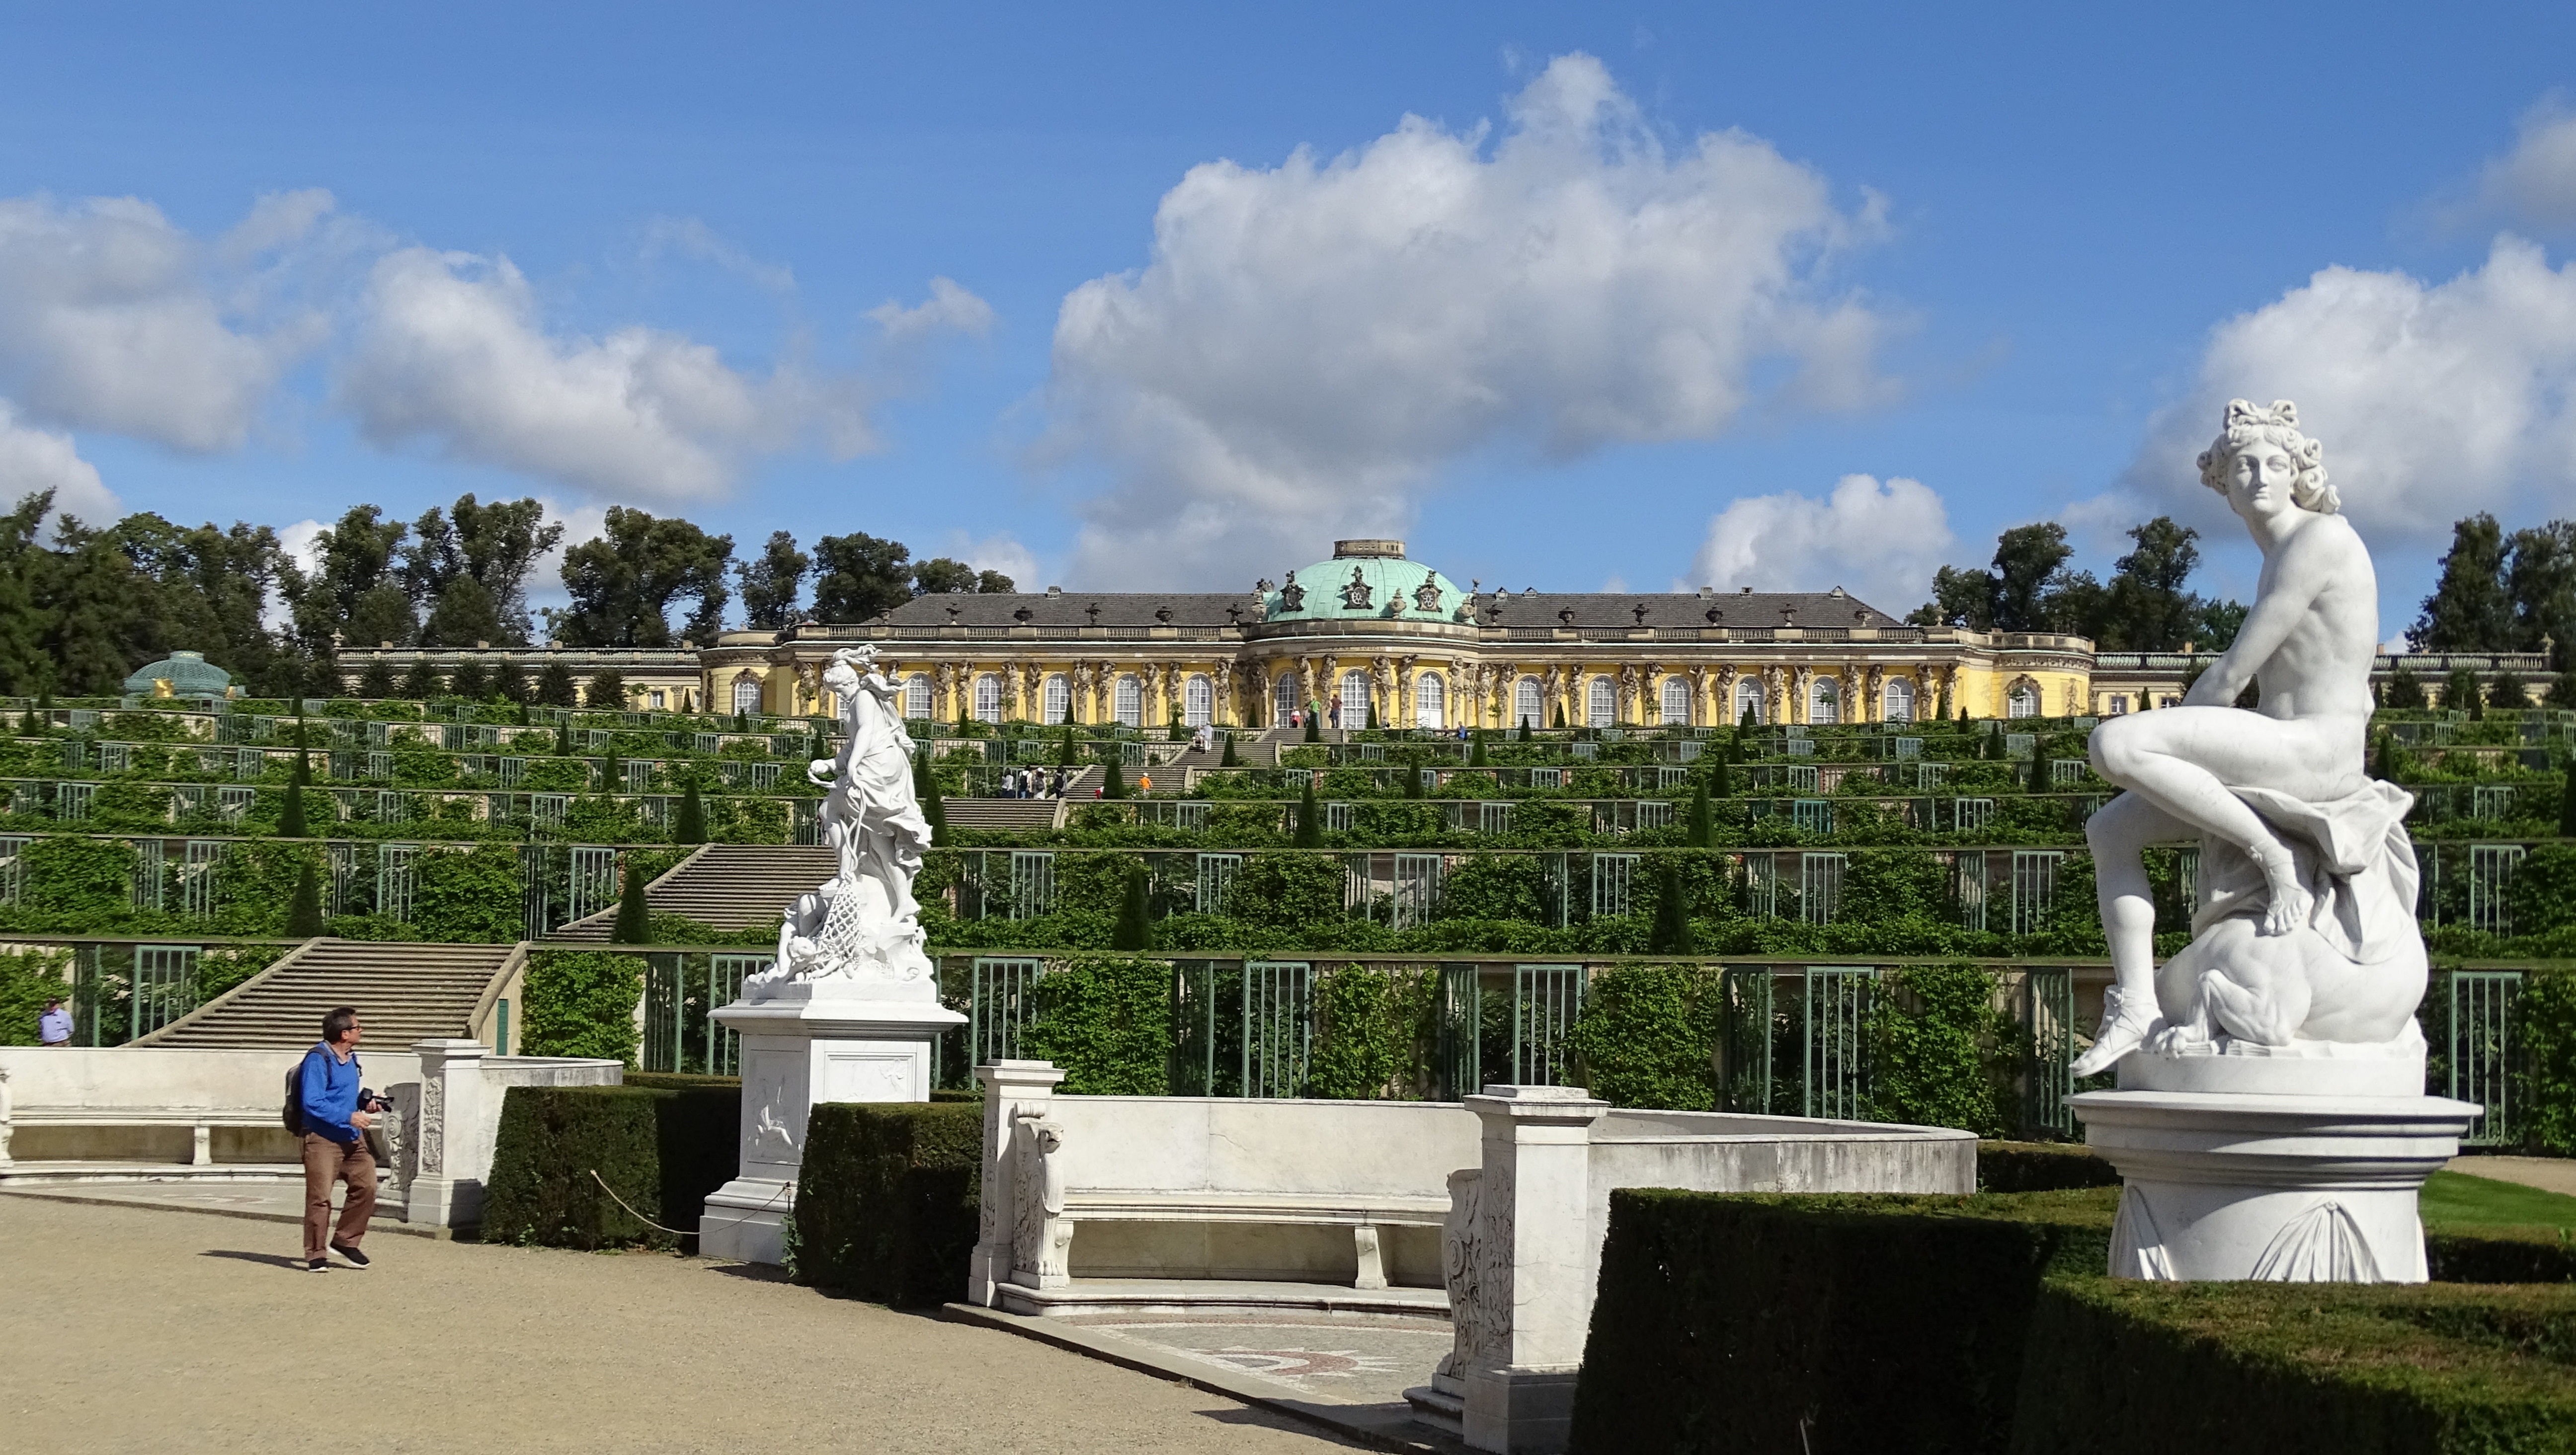
architecture, building, palace, monument, vacation, castle, landmark, tourism, places of interest, memorial, germany, history, town square, tourist attraction, estate, historically, potsdam, imposing, sanssouci